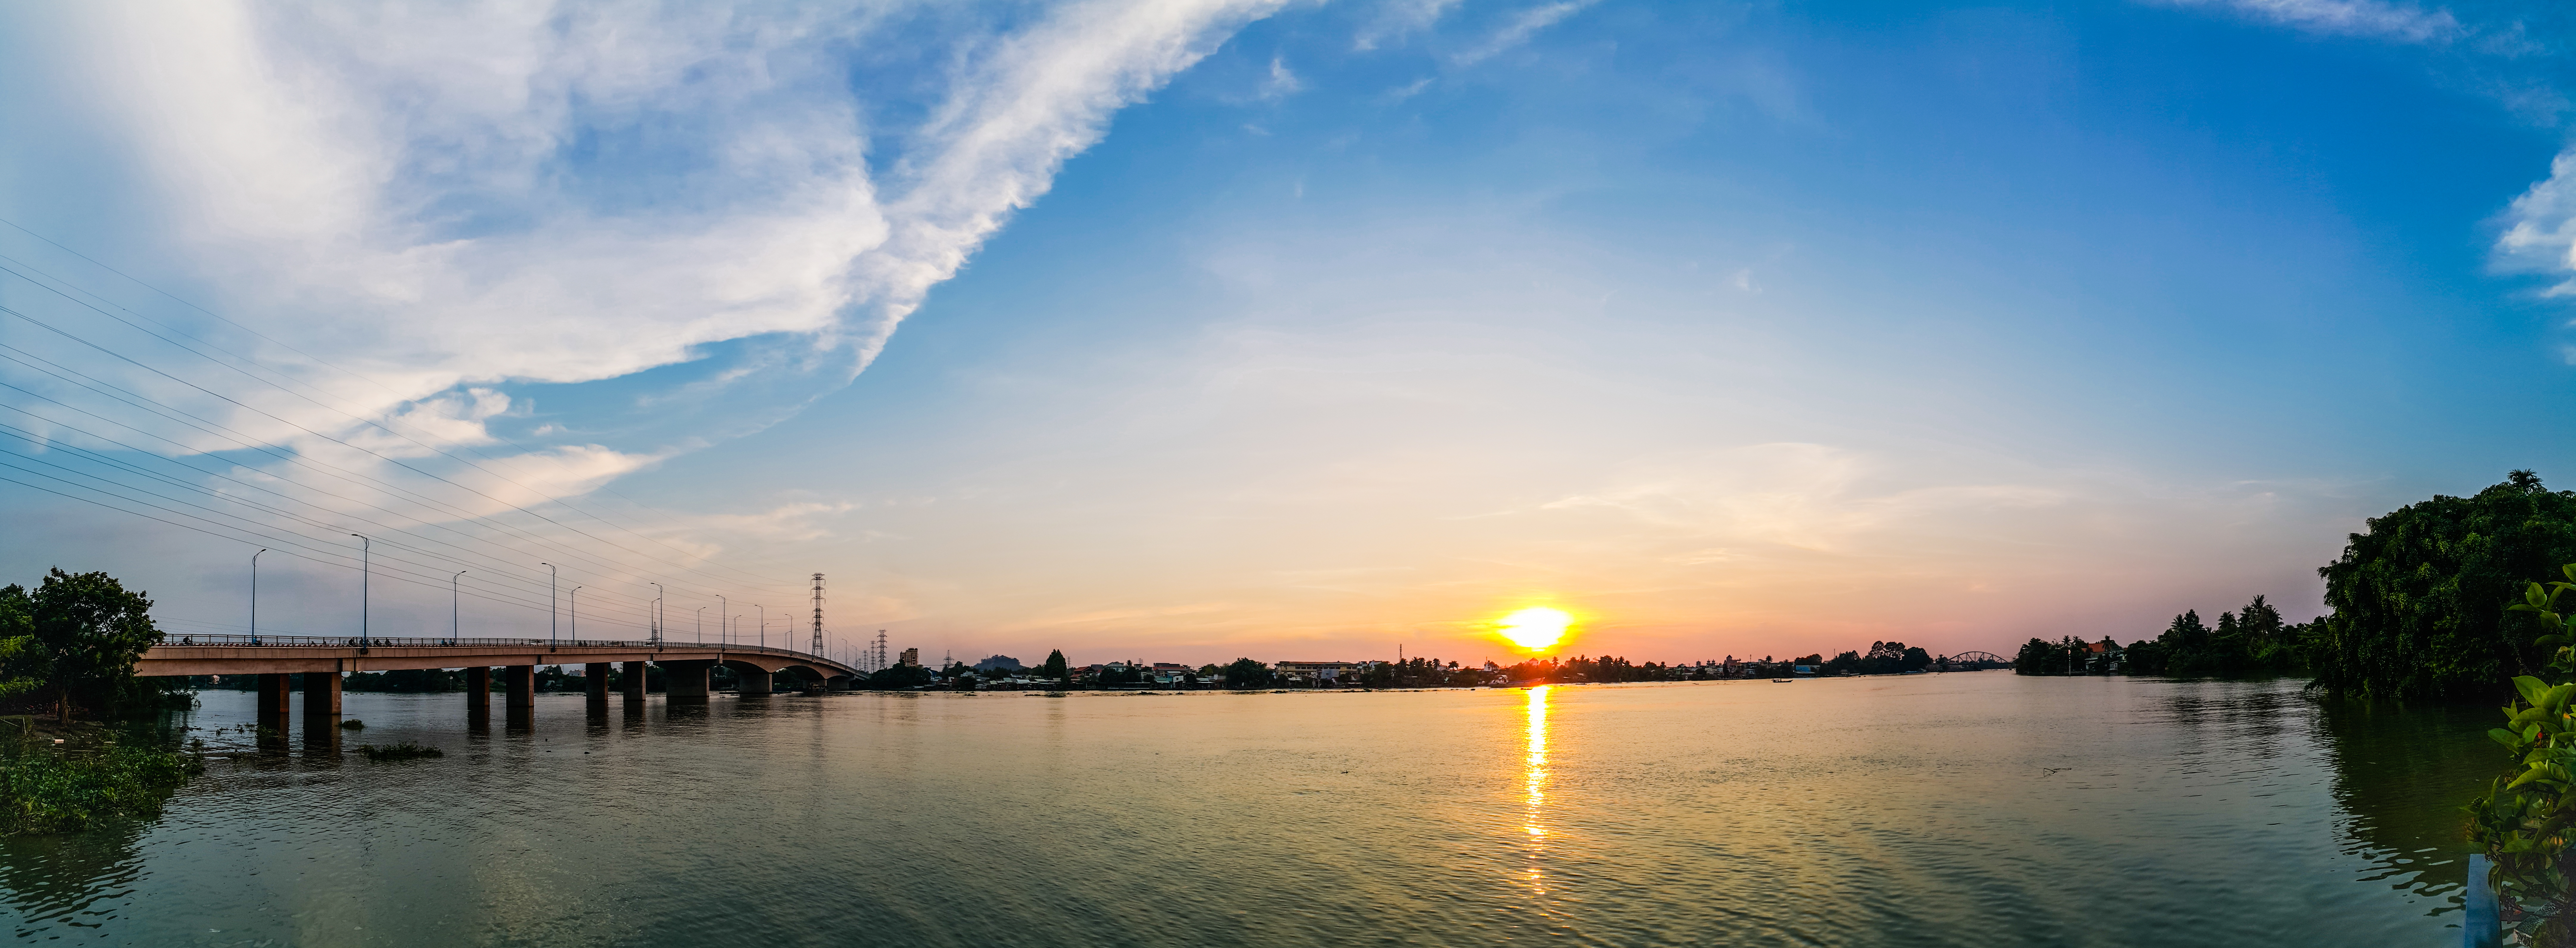
river, sky, reflection, water, nature, waterway, cloud, horizon, dawn, morning, evening, sunset, sunrise, bank, daytime, water resources, tree, afterglow, atmosphere, lake, reservoir, dusk, sunlight, calm, landscape, sun, sea, bridge, meteorological phenomenon, computer wallpaper